Givatayim

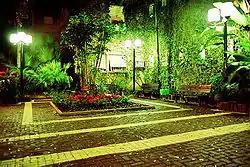
Givatayim by night

Archaeological remains of a Chalcolithic settlement have been found at the site of what is now Givatayim.